Thomas John McMahon

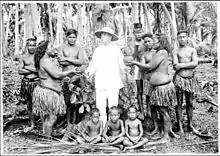
Depiction of a missionary with natives in Nauru.

Thomas McMahon, born in 1864, made a first trip to New Guinea in 1915, he then toured the Pacific till 1922 in order to advocate Australian colonialism, tourism and economic development in the area. He journeyed Nauru, Banaba, the Gilbert islands, the Marshall islands, the Solomon Islands, the New Hebrides, Fiji and the Torres strait Islands.